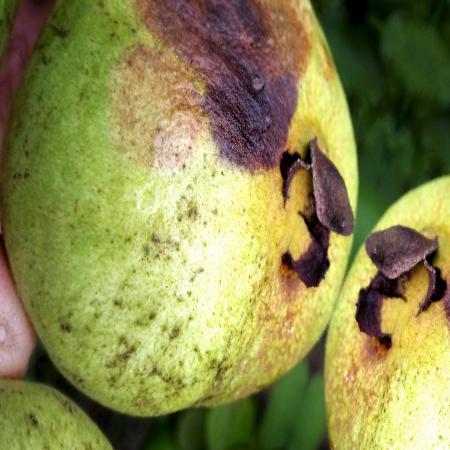
Label: Styler and Root